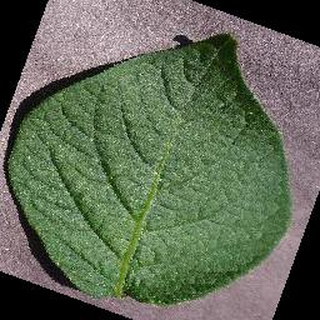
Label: healthy_potato